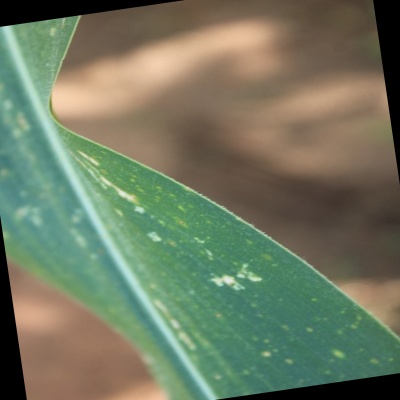
Label: Corn_(Maize)___Leaf_Spot